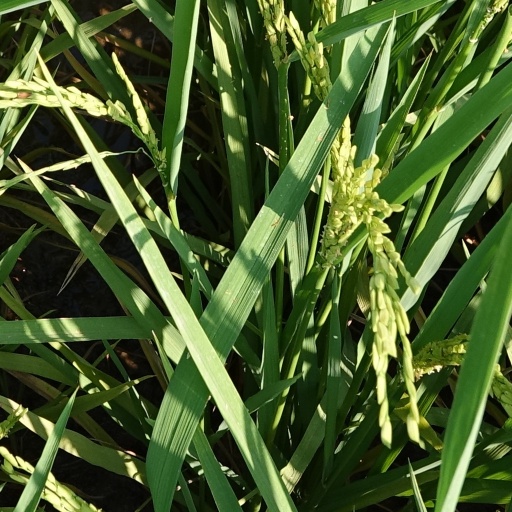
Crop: rice